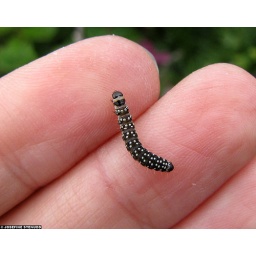
20090621_15 A different black and white larva (grassland near Gothenburg, Sweden)